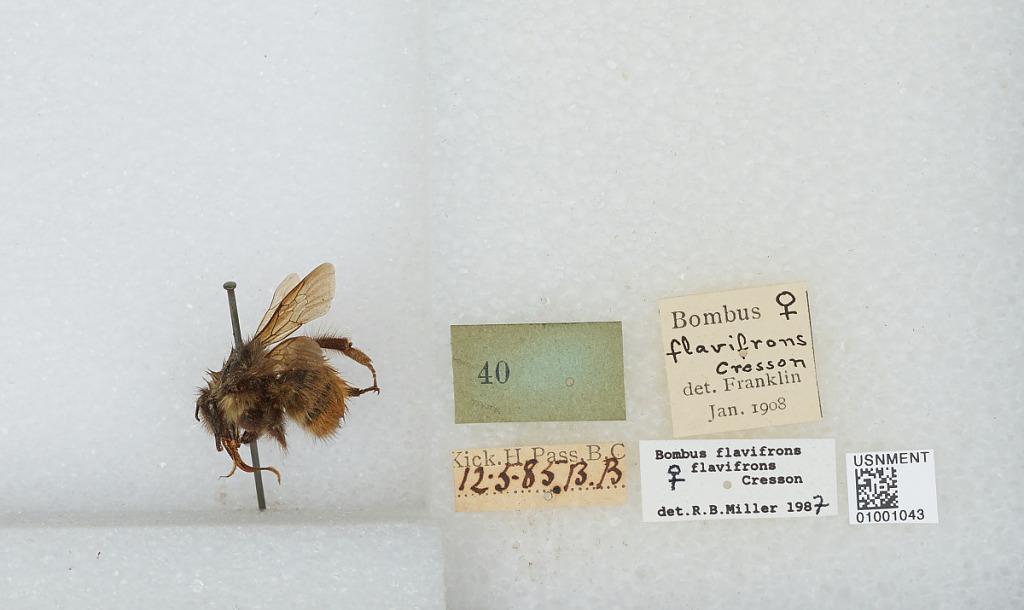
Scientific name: Bombus (Pyrobombus) flavifrons Cresson
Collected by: B. B.
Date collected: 1885-12-5
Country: Canada
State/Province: British Columbia
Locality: Kicking Horse Pass
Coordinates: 51.4528, -116.283
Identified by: Miller, R. B.